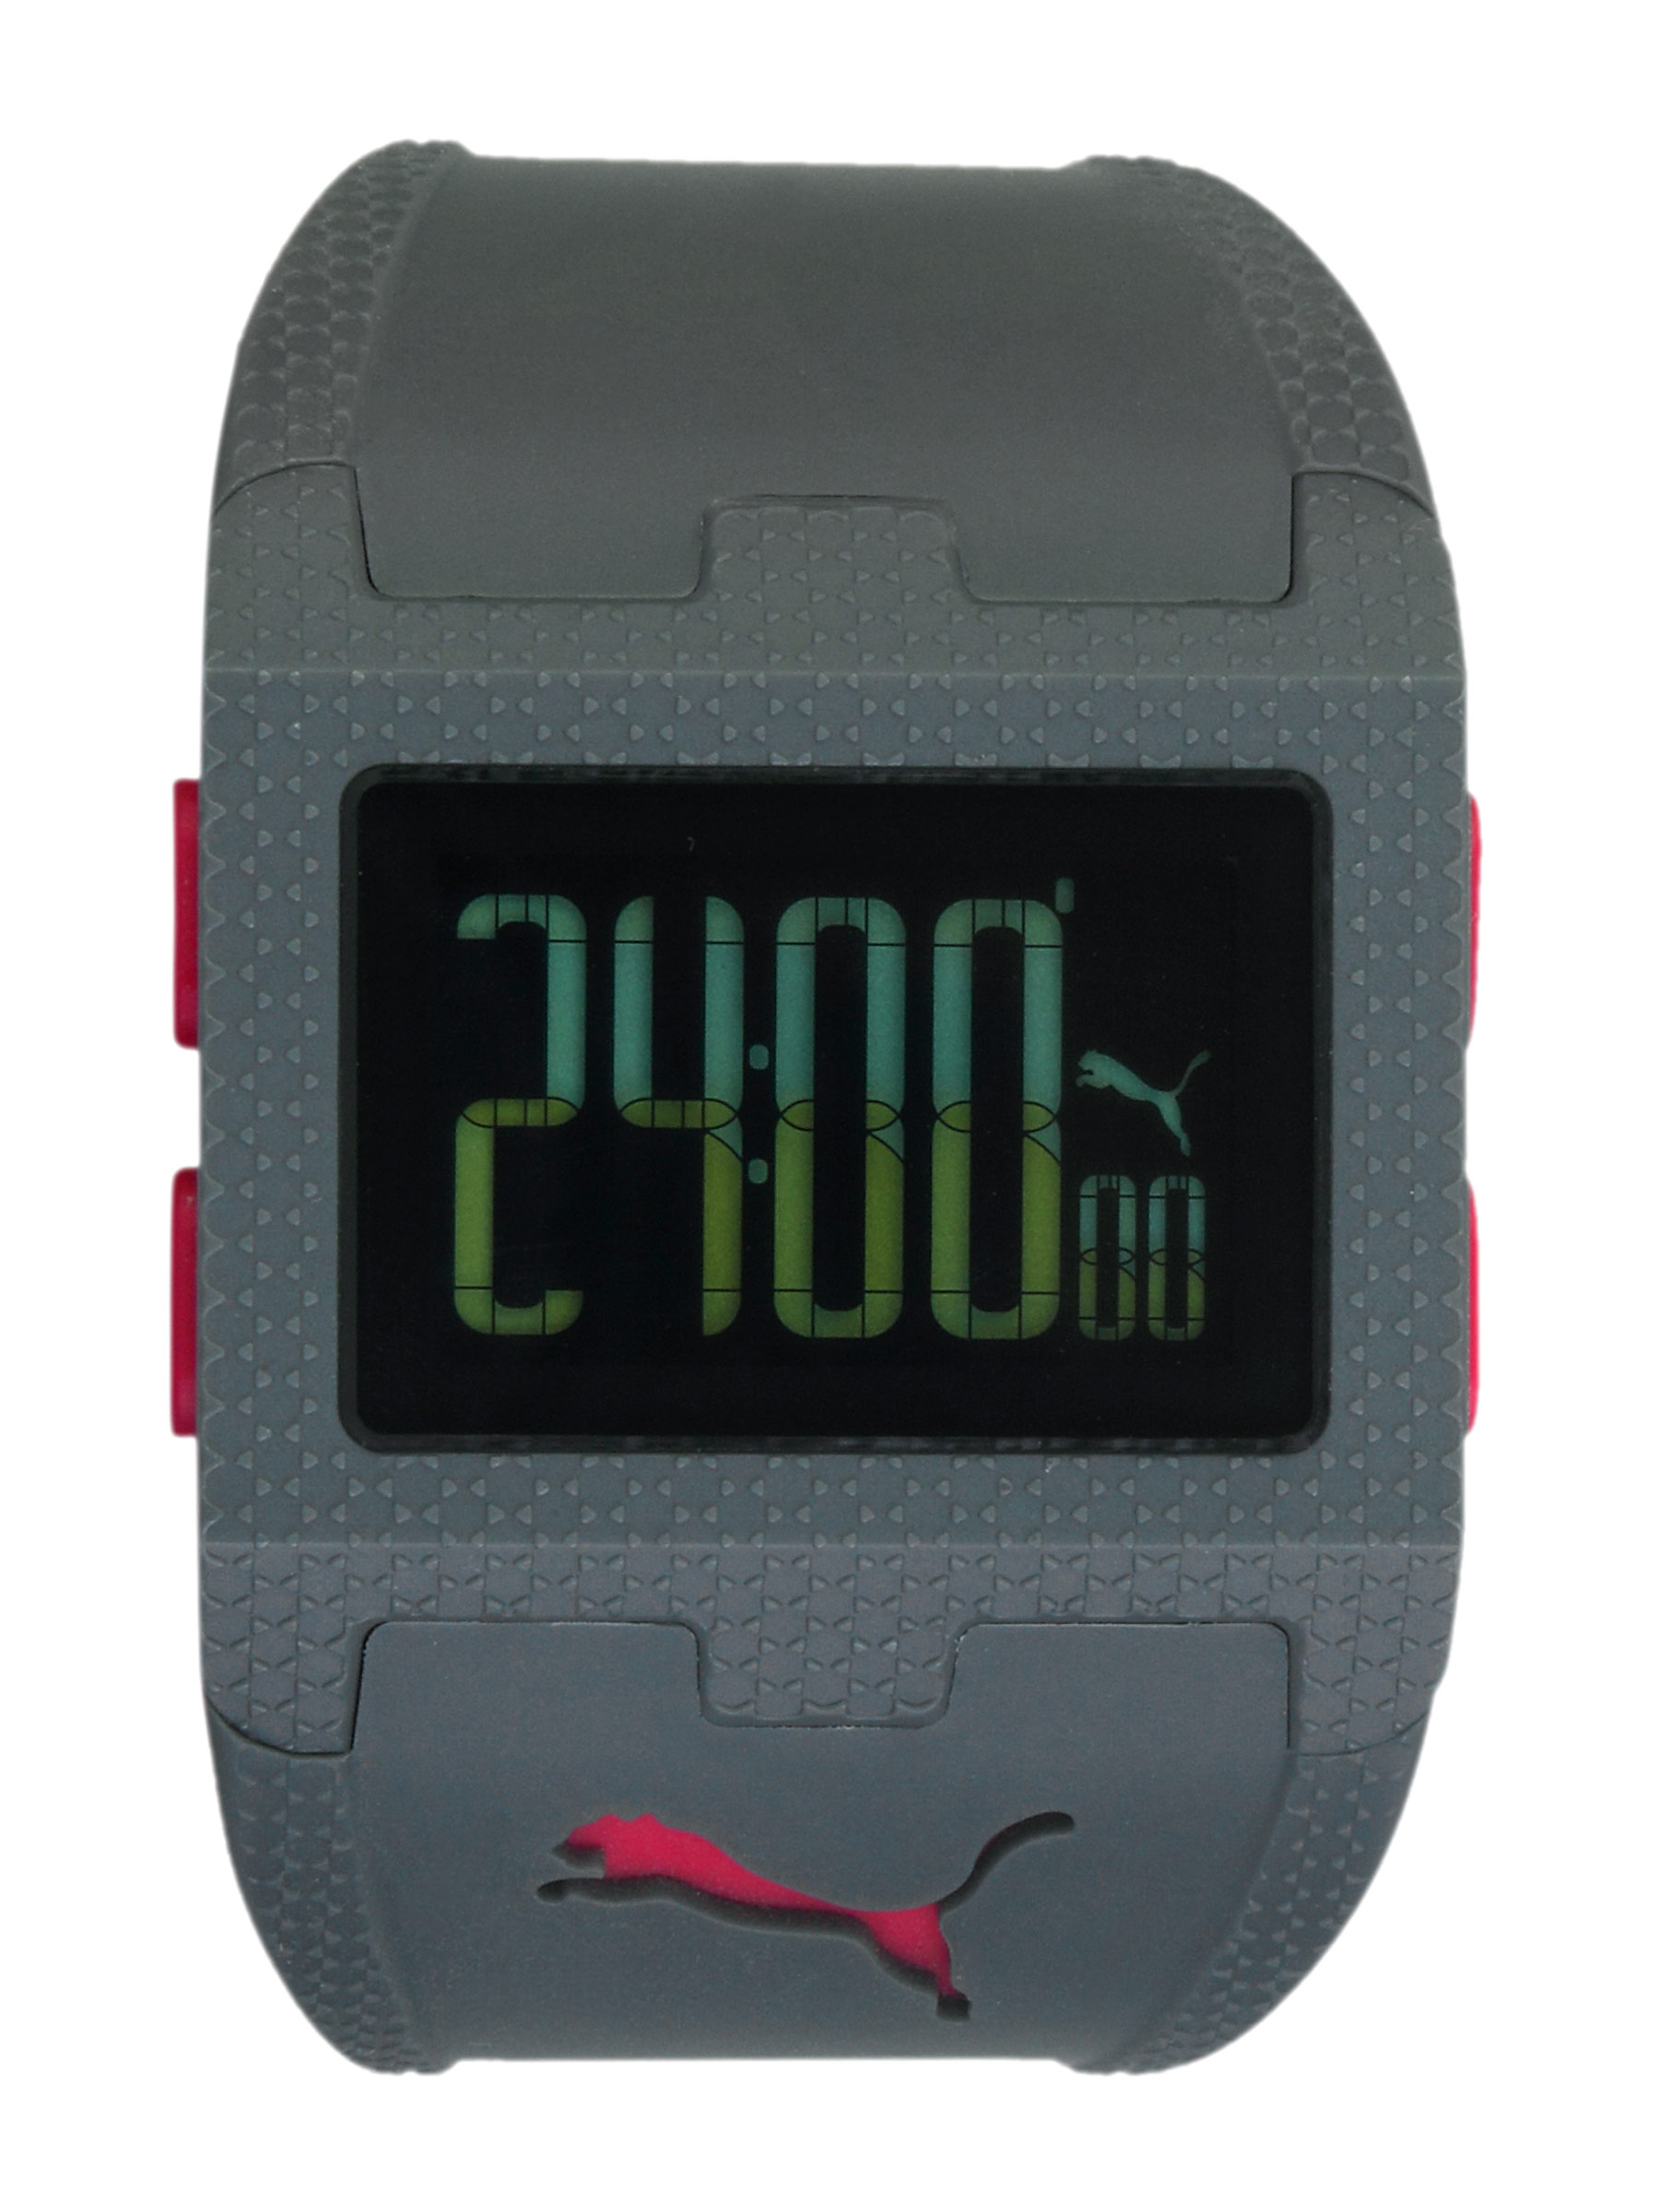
Puma Women Flux Shadow  266 Black Watches
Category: Accessories / Watches / Watches
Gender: Women
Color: Black
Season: Winter 2016
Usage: Casual